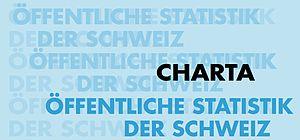
La Charte de la statistique publique de la Suisse, adoptée en mai 2002 par les statisticiens suisses, constitue un code de déontologie pour les institutions de la statistique en Suisse comme pour ses collaborateurs. En se dotant d'un code de déontologie, les statisticiens affirment que leur activité constitue un service public indispensable qui répond aux exigences de notre société démocratique et à celles d'un État moderne. Ils mettent au centre de leurs préoccupations la pertinence, la qualité et l'indépendance des informations qu'ils produisent et diffusent.